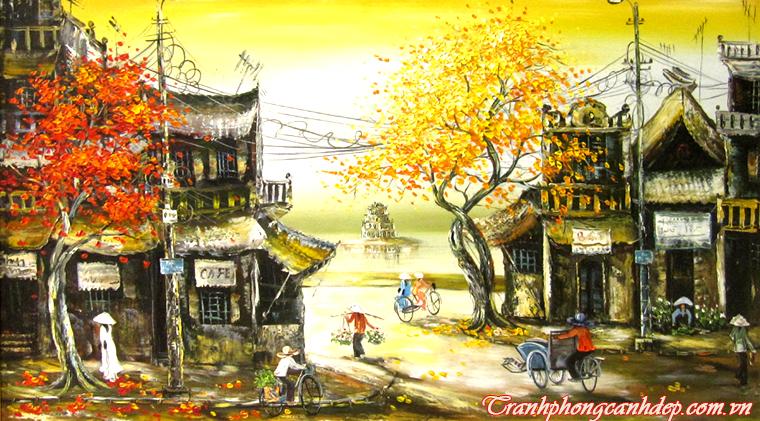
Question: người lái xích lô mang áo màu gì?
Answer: người lái xích lô mang áo màu đỏ